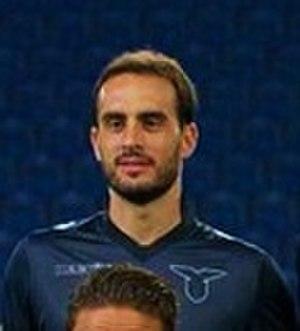
Santiago Juan Gentiletti Selak est un footballeur argentin né le 9 janvier 1985 à Gödeken en Argentine. Il joue au poste de défenseur central à l'Albacete Balompié.